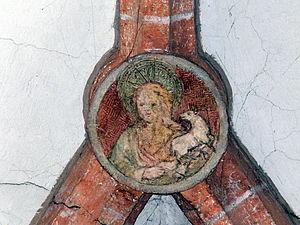
Bischofshofen est une ville autrichienne située dans le district de Sankt Johann im Pongau du land de Salzbourg.